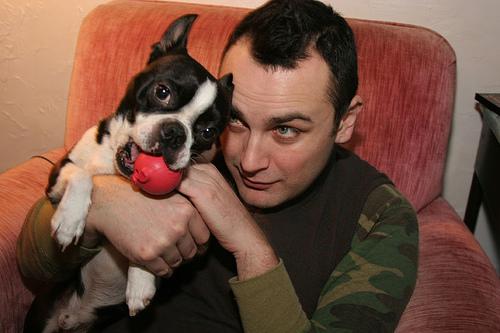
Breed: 230-n000084-Boston_bull